1973 Australian Rally Championship

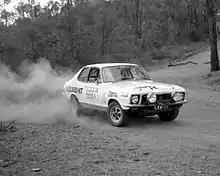
1973 ARC winners Peter Lang and Warwick Smith in the HDT XU-1 Torana

The 1973 Australian Rally Championship was a series of six rallying events held across Australia. It was the sixth season in the history of the competition.